A Virtuous Vamp

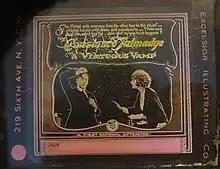
Lantern slide

A Virtuous Vamp is a 1919 American silent comedy film produced by and starring Constance Talmadge that was directed by David Kirkland and Sidney Franklin. It was written by Anita Loos and John Emerson based on the 1909 play "The Bachelor" by Clyde Fitch.